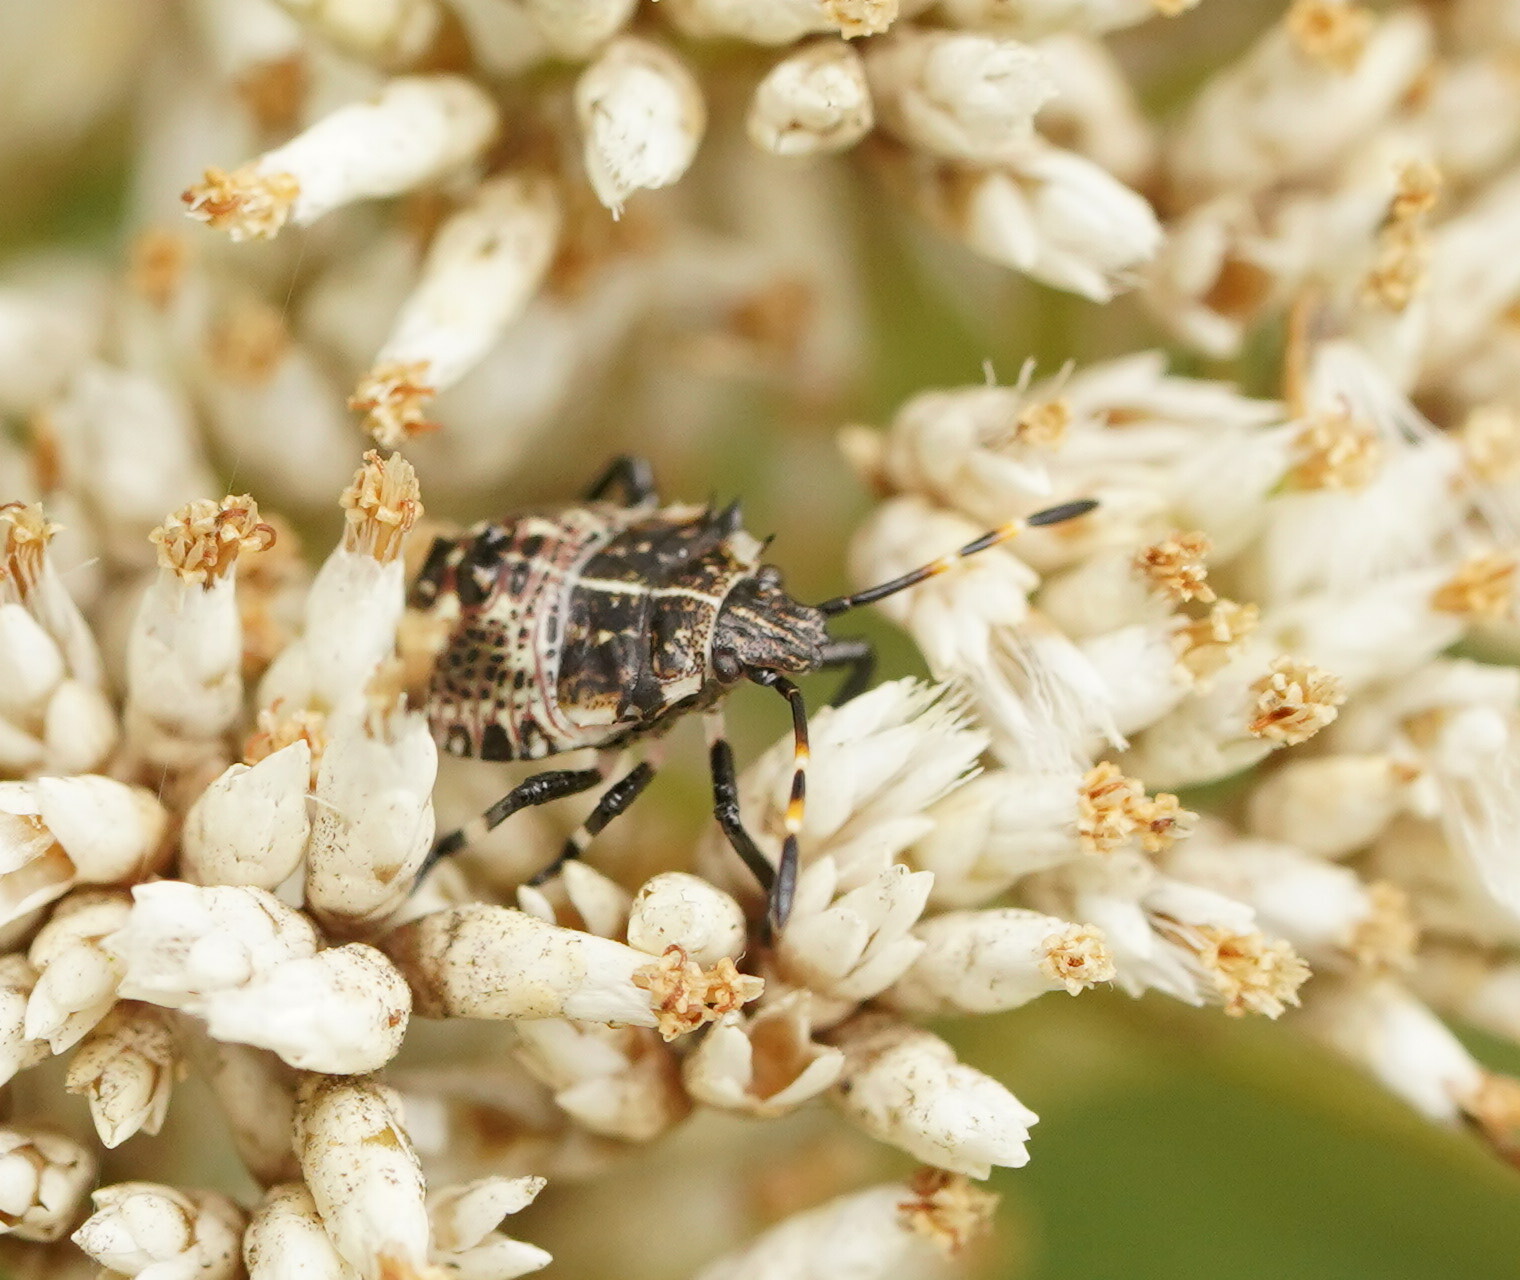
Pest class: stink_bug